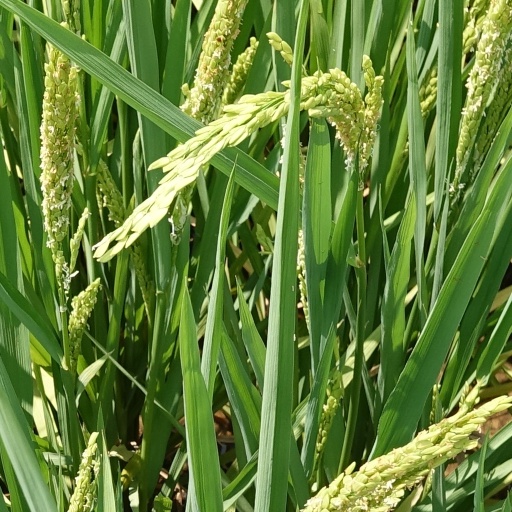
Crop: rice